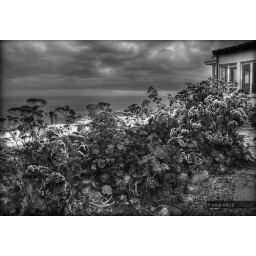
house by the beach